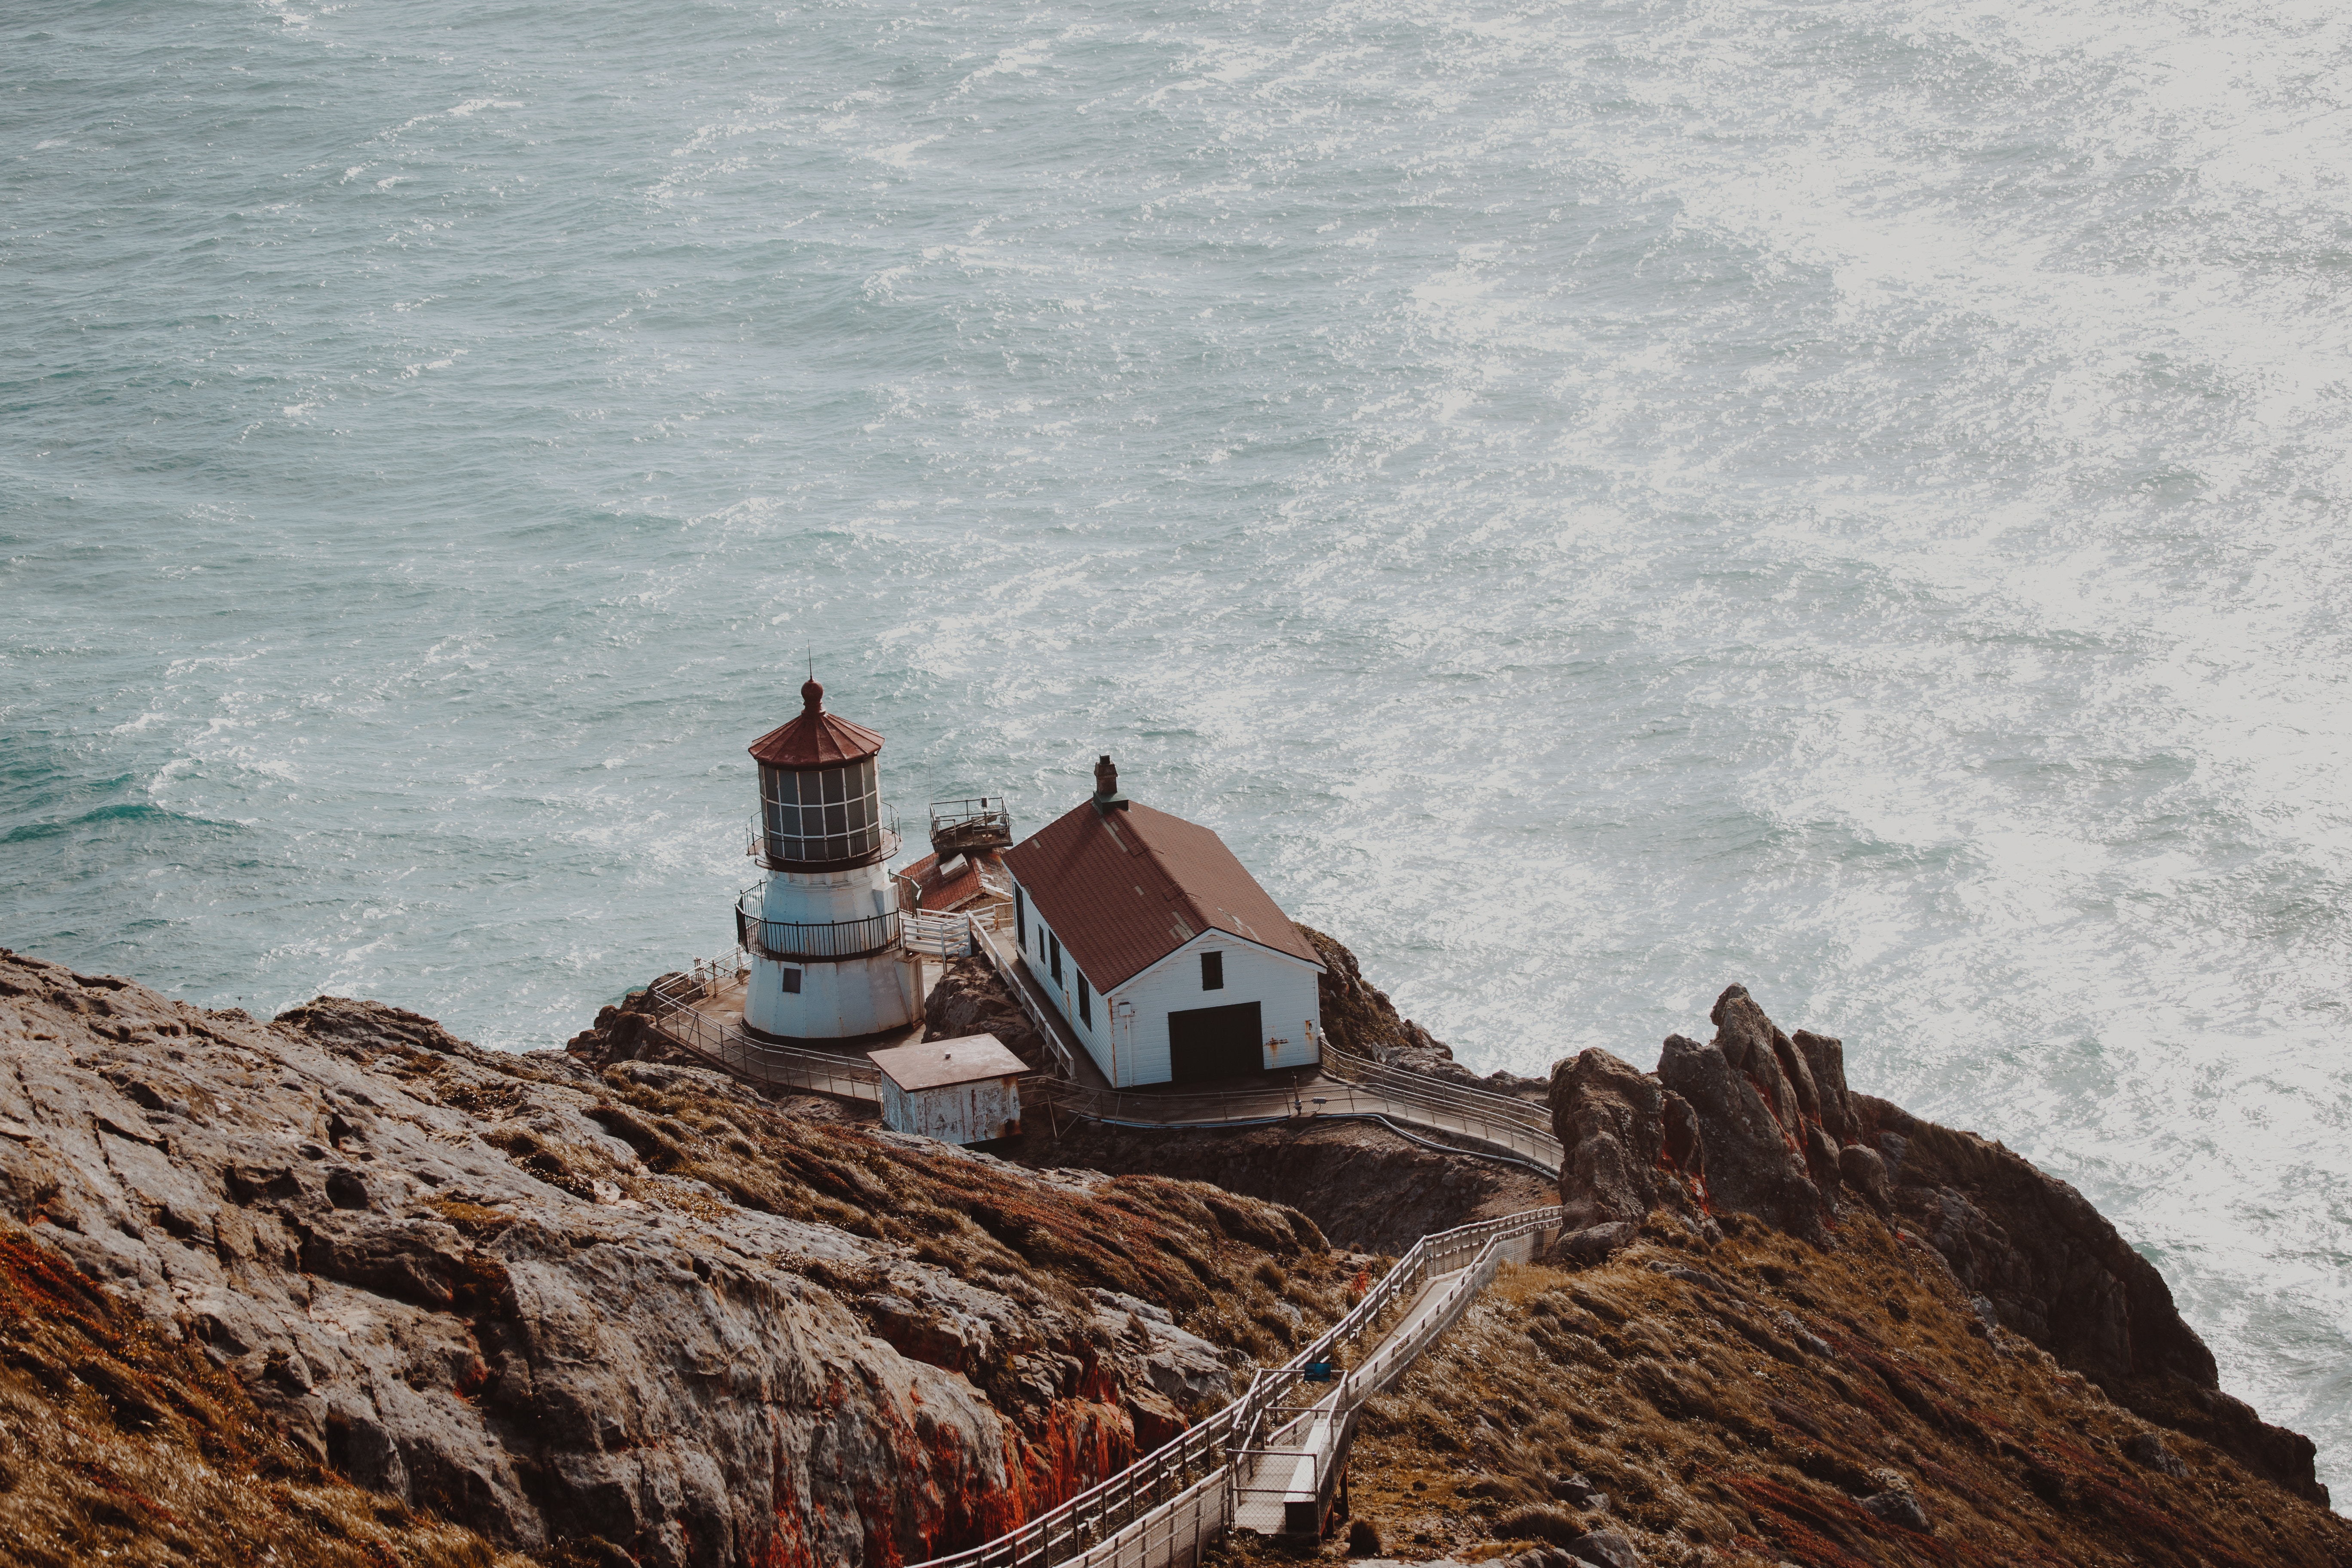
sea, coast, water, rock, ocean, mountain, cloud, lighthouse, sky, shore, wave, cliff, tower, terrain, headland, cape, promontory, coastal and oceanic landforms